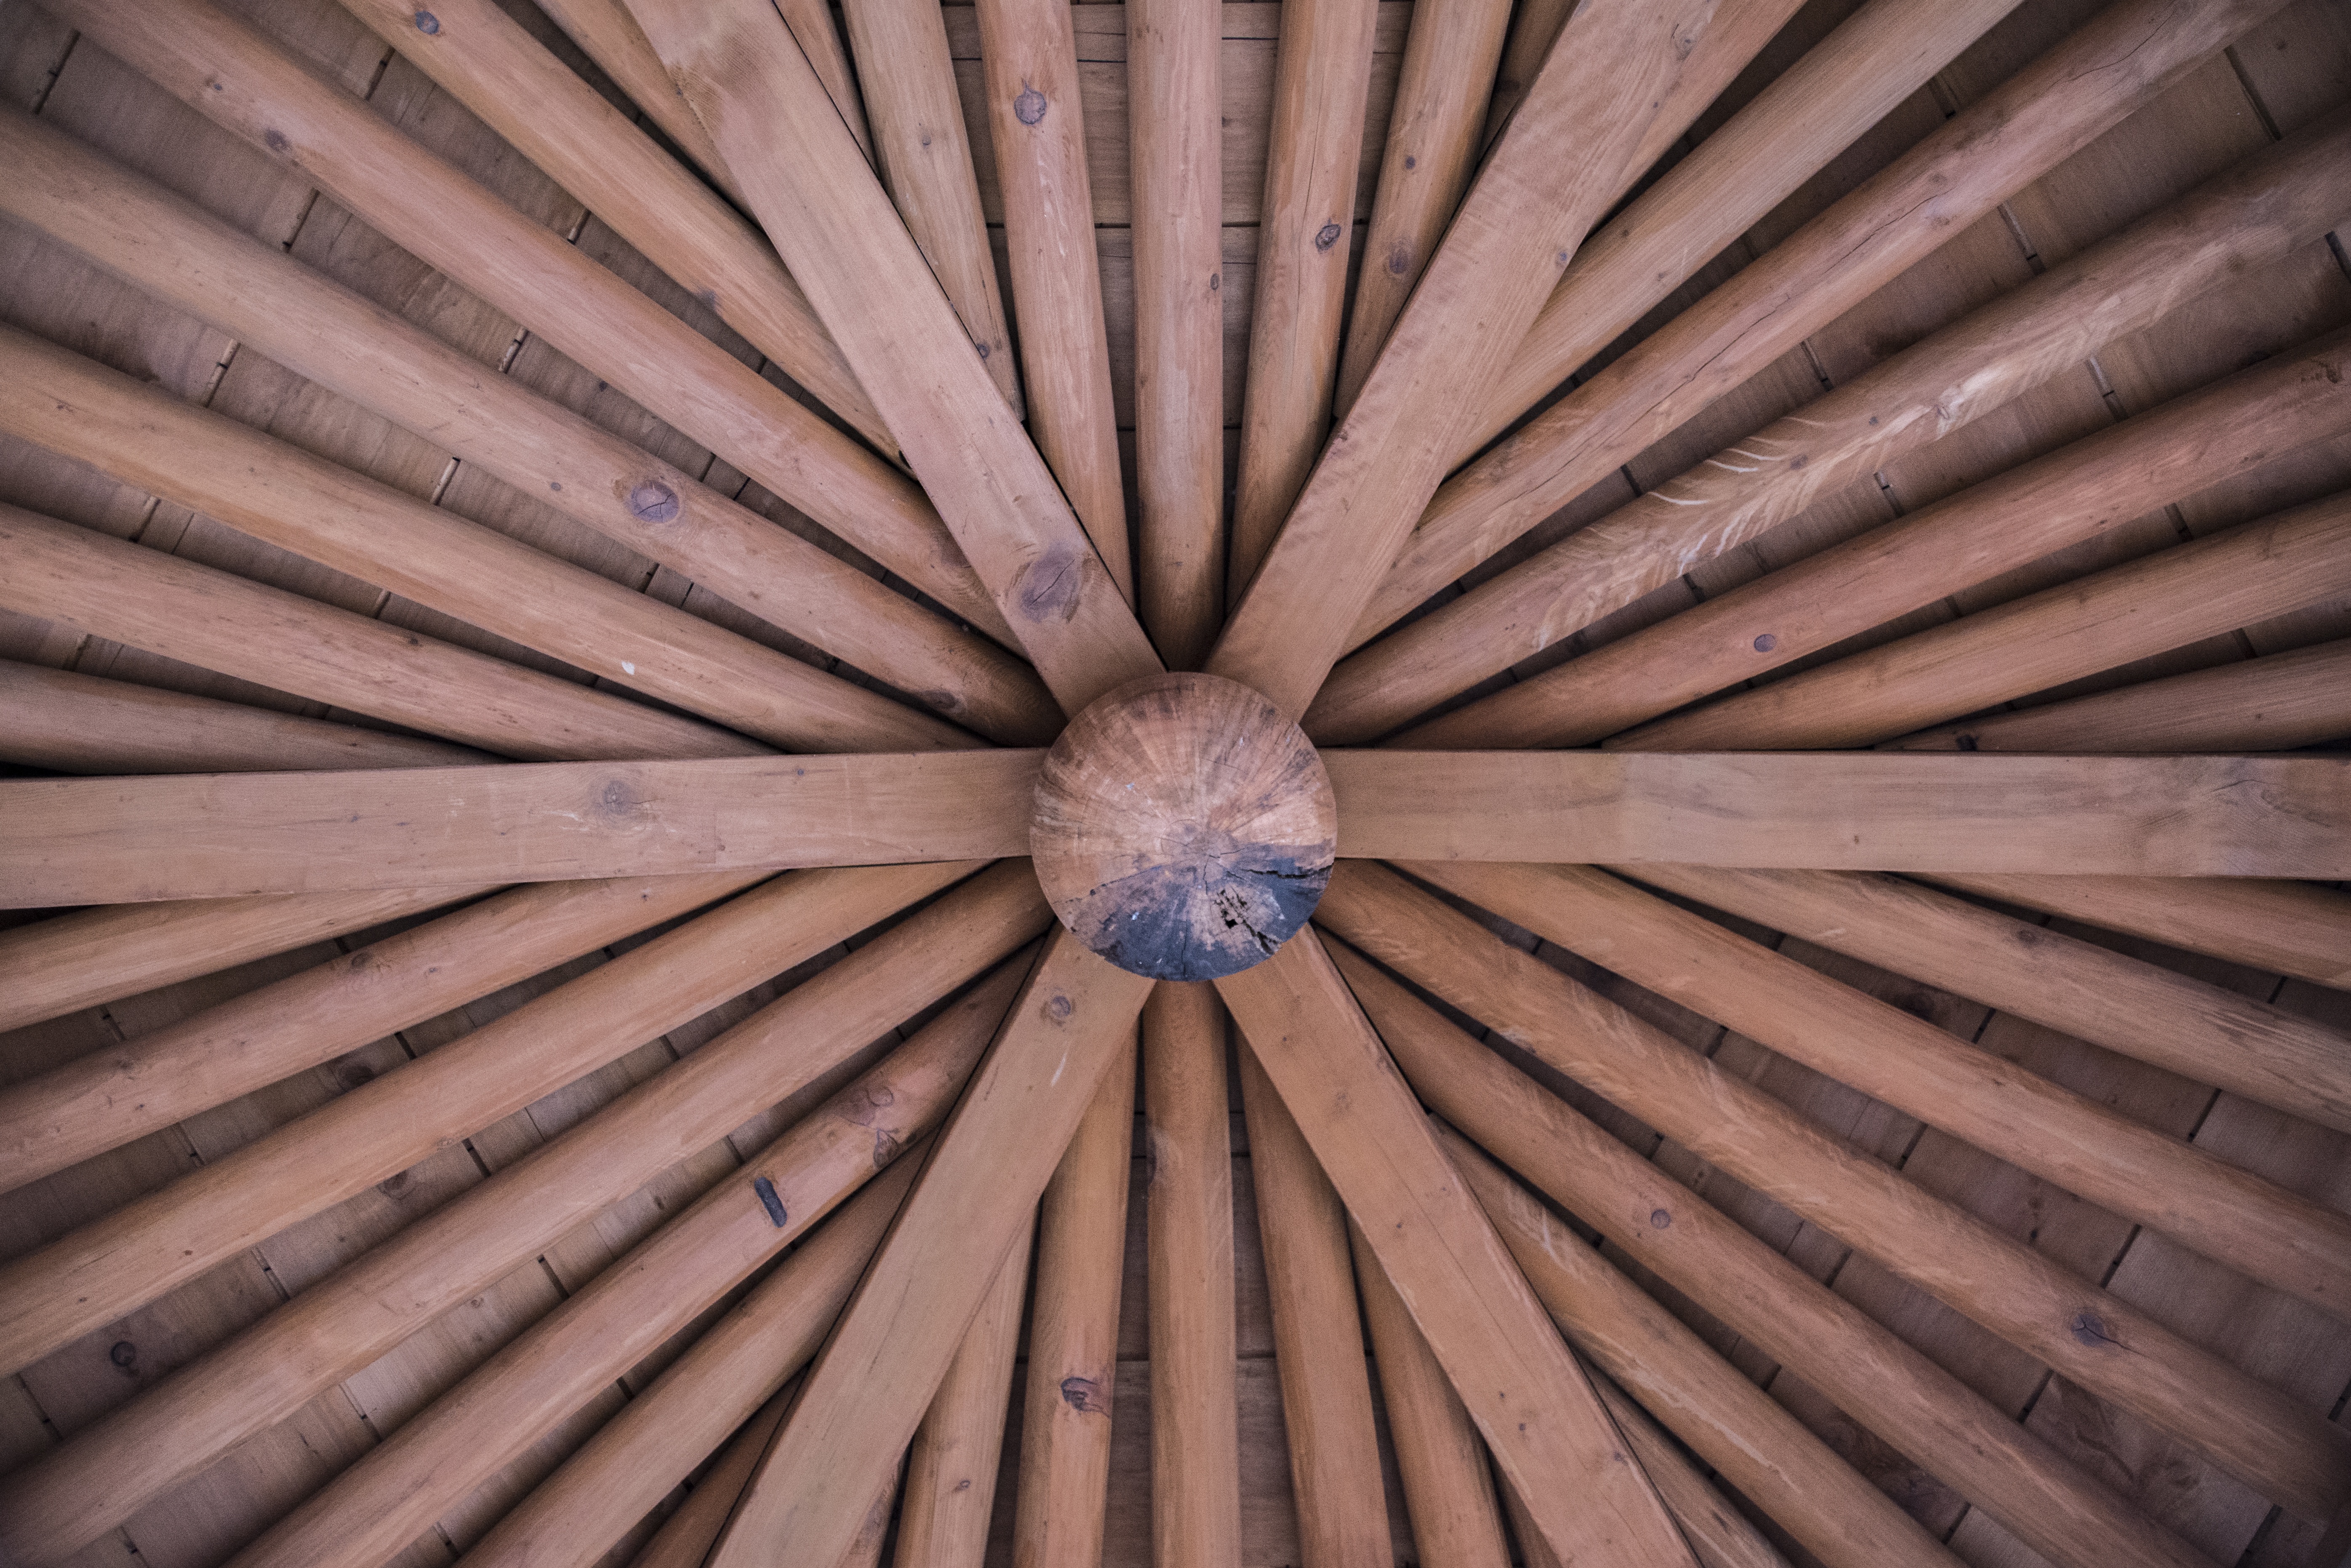
architecture, wood, roof, ceiling, construction, lighting, interior design, wooden, symmetry, traditional, forbidden city, republic of korea, korean traditional, glyph, suwon, hyanggyo